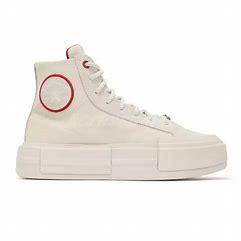
Brand: Converse
Model: Chuck Taylor All Star